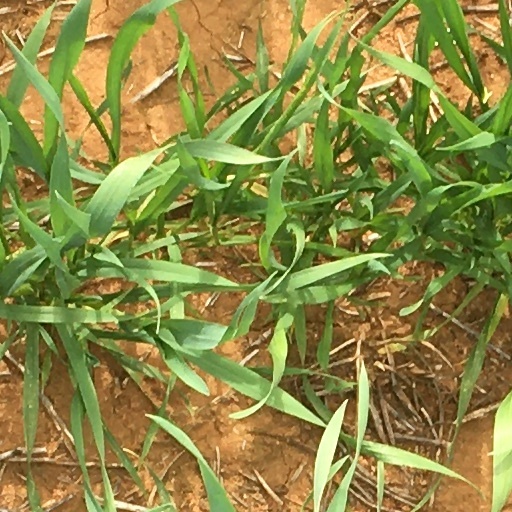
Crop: wheat